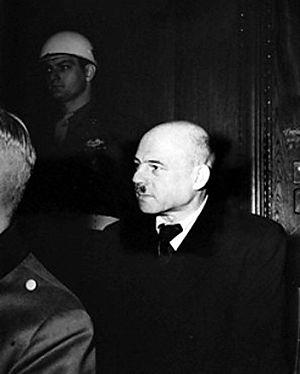
Le Service du travail obligatoire fut mis en place dans toute l'Europe sous domination nazie. Il s'agissait d'organiser la déportation de travailleurs des territoires conquis à destination de l'Allemagne pour lui permettre de produire son effort de guerre en comblant les vides laissés par la mobilisation massive des Allemands sur le front de l'Est. En Belgique, le STO est instauré par une ordonnance allemande datée du 6 octobre 1942. Elle concerne des dizaines de milliers de Belges qui sont contraints à l'exil. Ils sont mis au service de l'industrie, de l'agriculture, des chemins de fer allemands, etc.